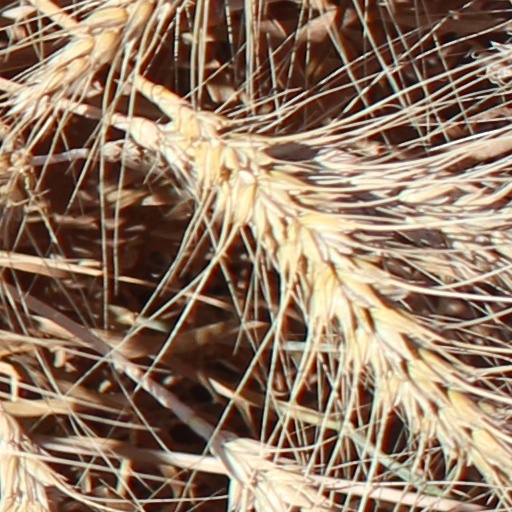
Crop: wheat